Little Sugar Creek Greenway

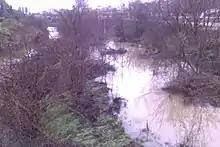
Controlled flooding on Little Sugar Creek in December 2015. In the 1990s floods caused extensive damage along the Sugar Creek watershed.

As recently as 2000 Little Sugar Creek was "the most polluted stream in Charlotte-Mecklenburg, a fetid stew of runoff and industrial waste trickling beneath parking decks and buildings on the fringe of downtown." Businesses dumped waste straight into its water, the fumes so noxious they were said to peel the paint off nearby buildings. Moreover, flood-prone buildings had to be razed, and much of the stream was covered by concrete which had to be removed. The pollution problem began to be solved when straight-piping of wastes was outlawed in 1998; nevertheless Little Sugar Creek Greenway became the most expensive stream restoration in Mecklenburg county.